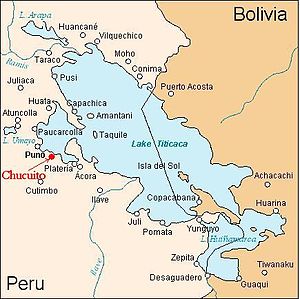
Chucuito
Chucuitos placering i Peru
Chucuito er en mindre by i Chucuito distriktet i provinsen Puno i Peru. Byen ligger 18 km fra byen og er beliggende 3.875 meter over havets overflade. Befolkningen var ved folketællingen i 2007 7.913 indbyggere.